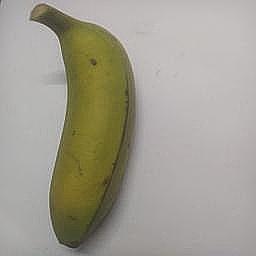
Ripeness: Semi-ripe